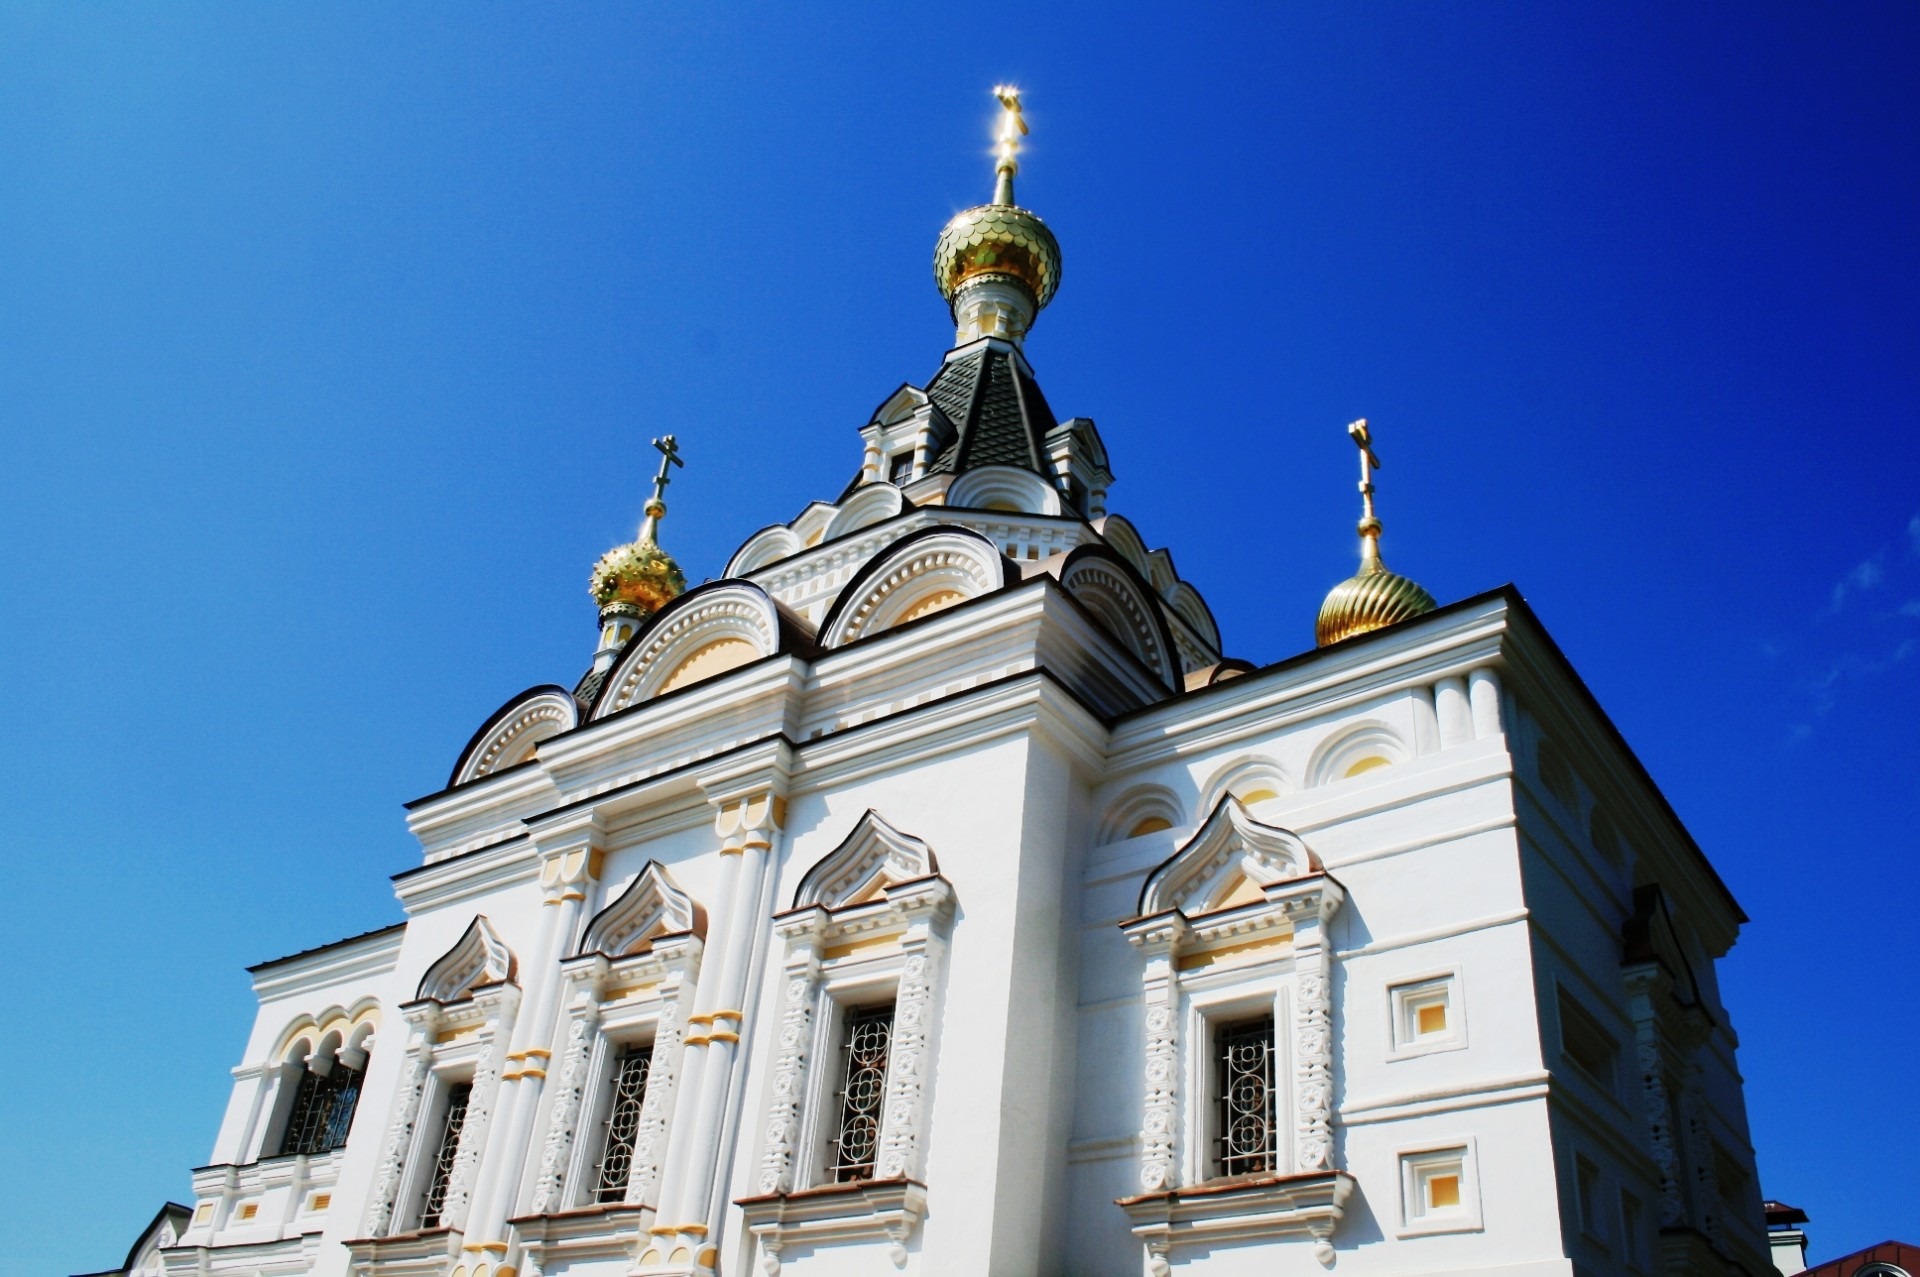
architecture, sky, building, monument, statue, religion, landmark, facade, church, cathedral, historic, place of worship, bell tower, spire, steeple, basilica, white walls, russian orthodox, cupolas, golden onion domes, textured domes, ornate arches